Snakebite

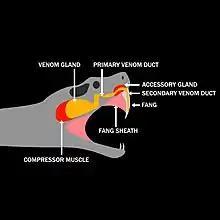
Basic diagram of a snake's venom delivery system

The following treatments, while once recommended, are considered of no use or harmful, including tourniquets, incisions, suction, application of cold, and application of electricity. Cases in which these treatments appear to work may be the result of dry bites.